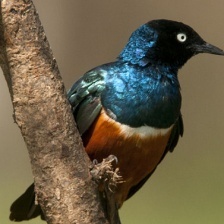
Species: SUPERB STARLING
Scientific name: LAMPROTORNIS SUPERBUS